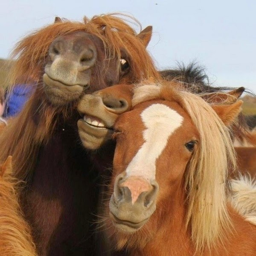
funny animals of the week , animal photos